M. F. Stephenson

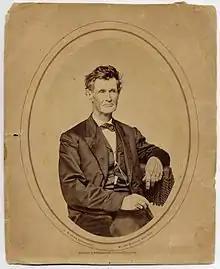
Stephenson pictured between 1857 and 1860

Matthew Fleming Stephenson (1802–1882) was an American miner, geologist, and mineralogist based in the US state of Georgia. He was one of the first collectors of lazulite, rutile, pyrophyllite, and other minerals. A phrase he said while encouraging people not to leave Georgia for the California Gold Rush, "There's gold in them thar hills", is commonly referenced in American popular culture.